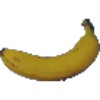
Label: Banana 1